Antonio María Oriol Urquijo

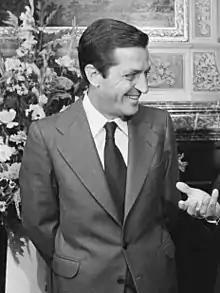
Adolfo Suárez, 1970s

Following the crowning of Don Juan Carlos Oriol assisted the new king in his personal maneuvers, aimed at consolidating power in hands of more liberal politicians. Though in December 1975 he declared the Francoist system well-organized, in April 1976 he admitted that “Francoism could not operate without Franco”; however, he imagined the change as evolution and not a rupture. He voiced against the perspective of a multi-party regime and envisioned the reform as building the system of associations, operating within Movimiento. He was very active in development of UNE structures, in April 1976 emerging as president of its Consejo Asesor. Some viewed Oriol as representative of hardline post-Francoist “búnker”; in reply he confirmed his commitment to evolution and hostility to fundamental changes. He called the Arias government not to deal with individuals seeking system breakup and demonstrated his allegiance to the memory of Franco. In May 1976 Oriol jointly with hardline Traditionalists and possibly in collusion with security services co-engineered an operation aimed at blocking the Hugocarlista rally at Montejurra; it left 2 progressist militants dead.